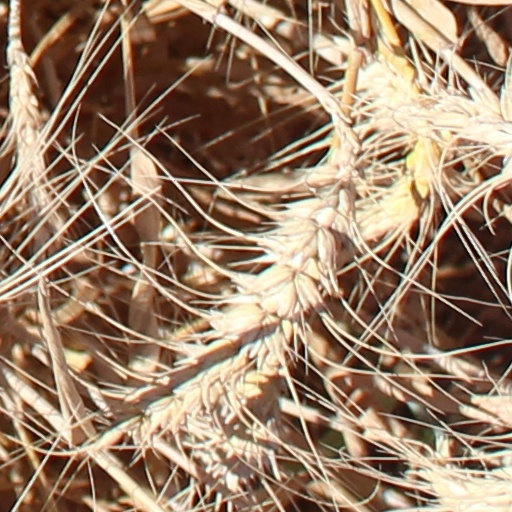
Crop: wheat